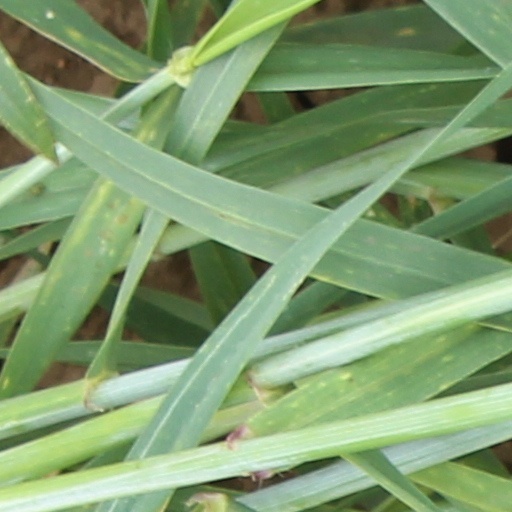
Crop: wheat